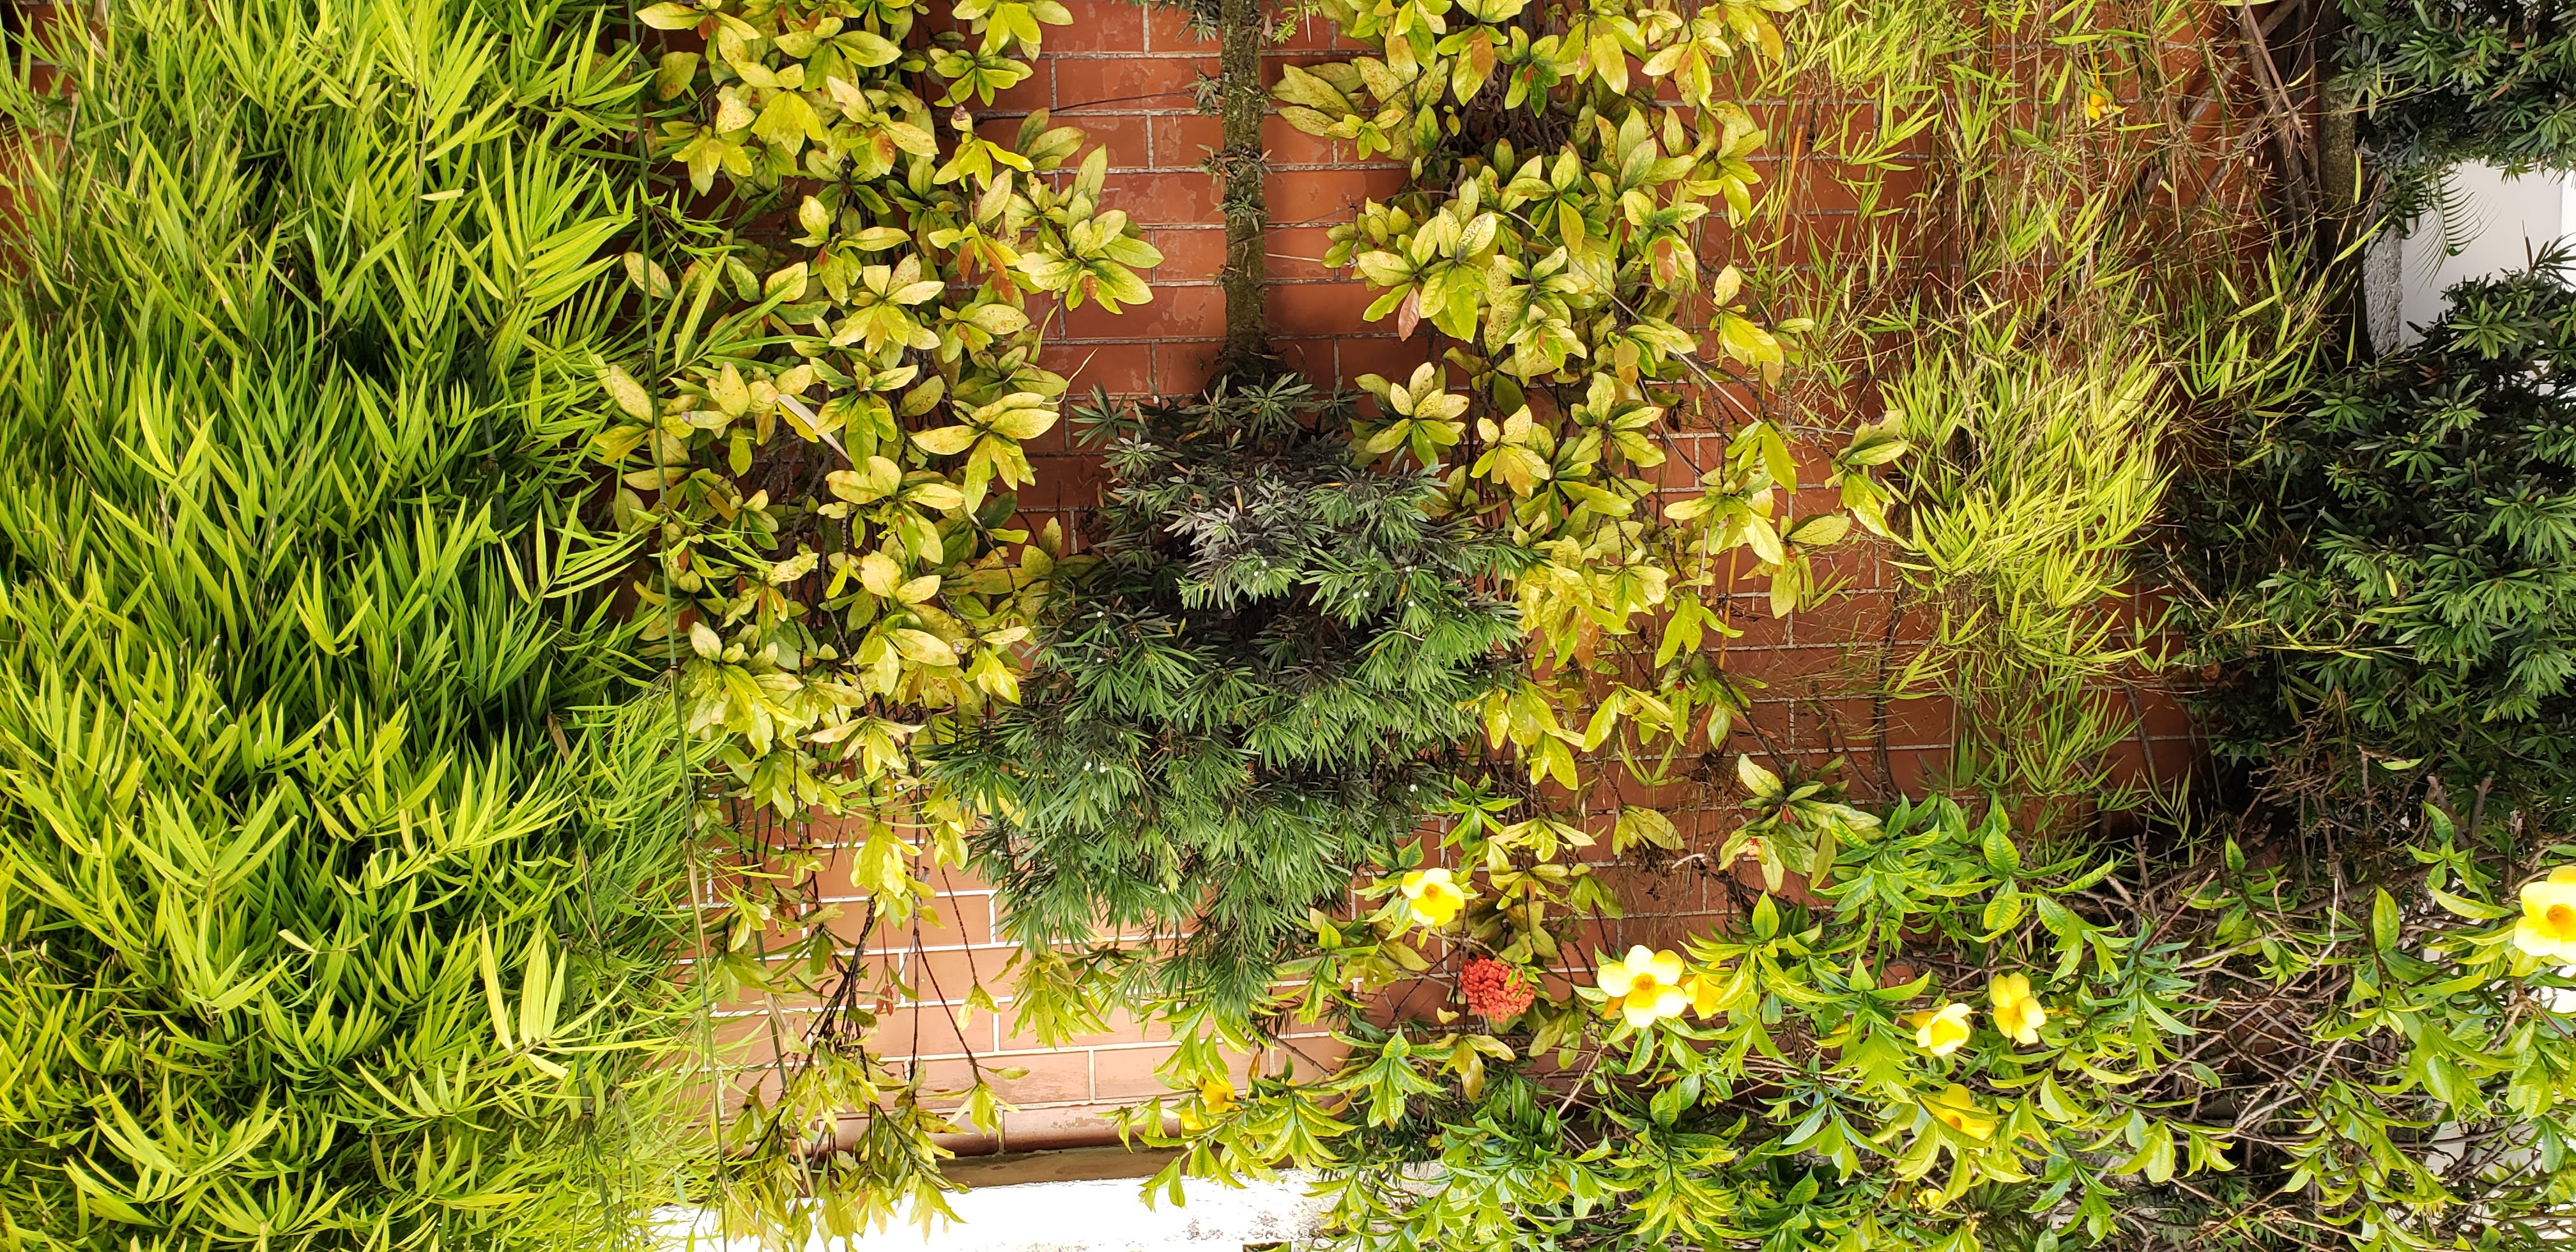
flores, natureza, planta, vegetation, plant, flower, wall, grass, tree, shrub, wildflower, annual plant, groundcover, flowering plant, perennial plant